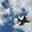
Label: airplane